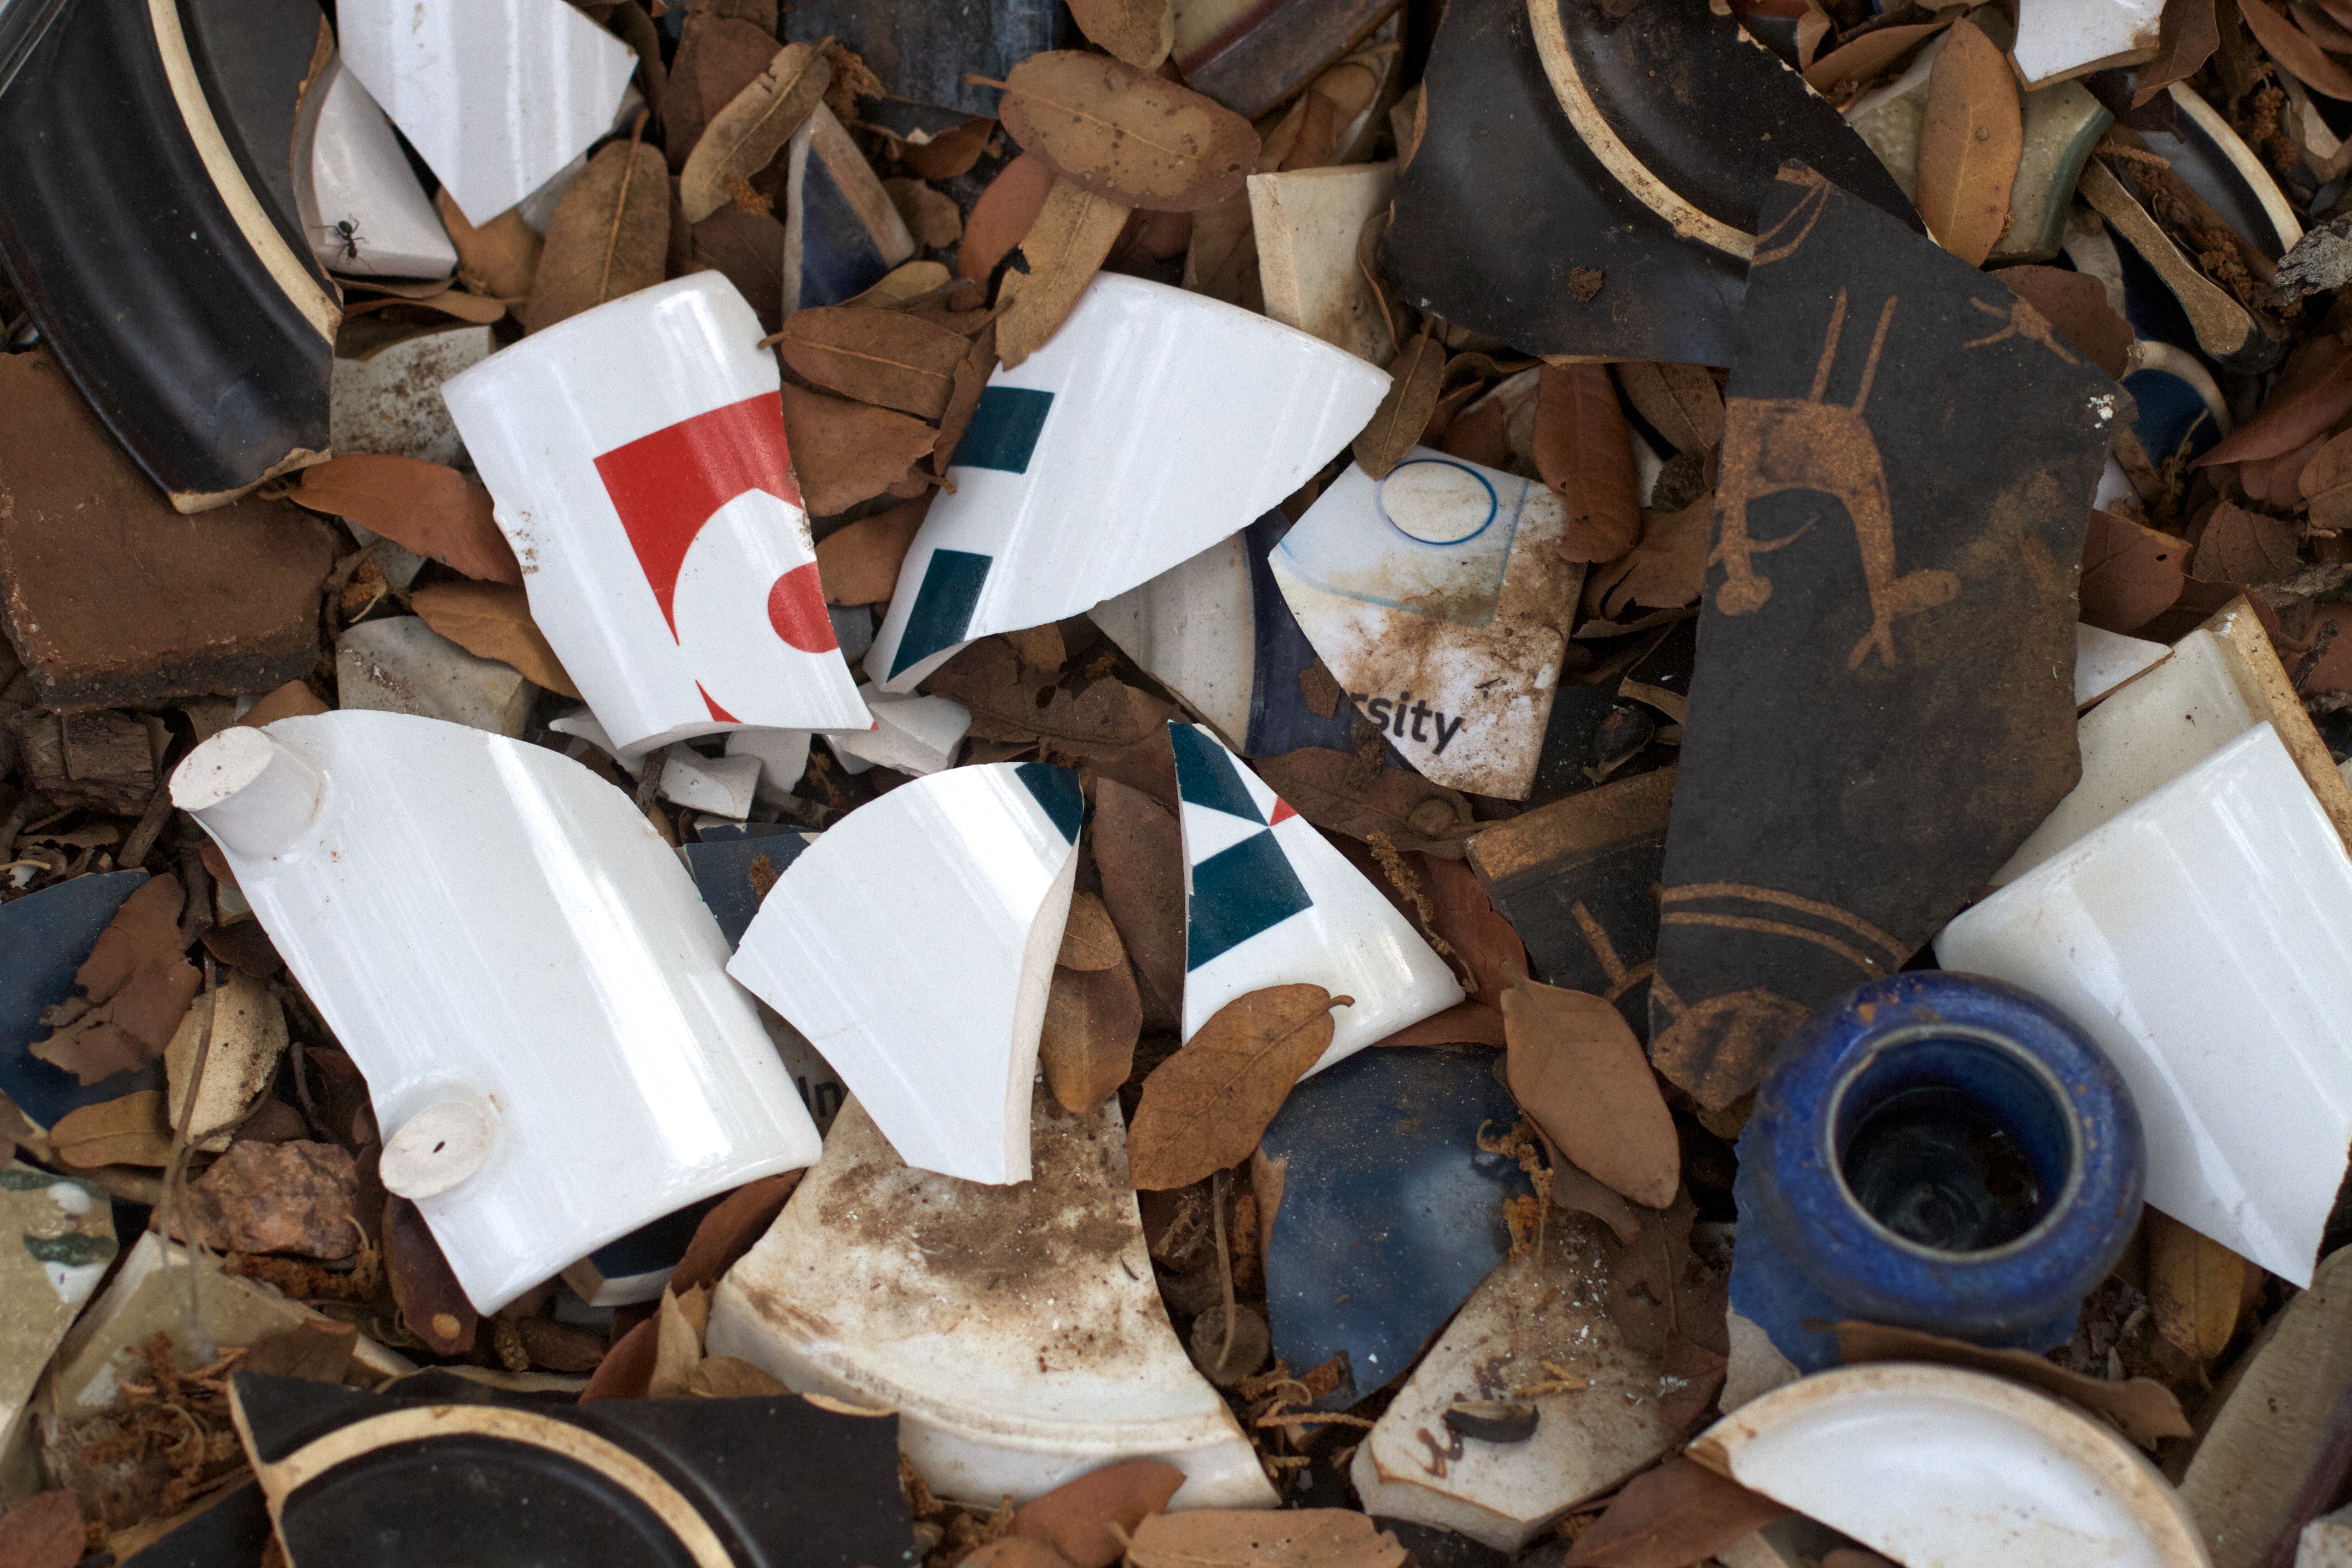
wood, waste, scrap